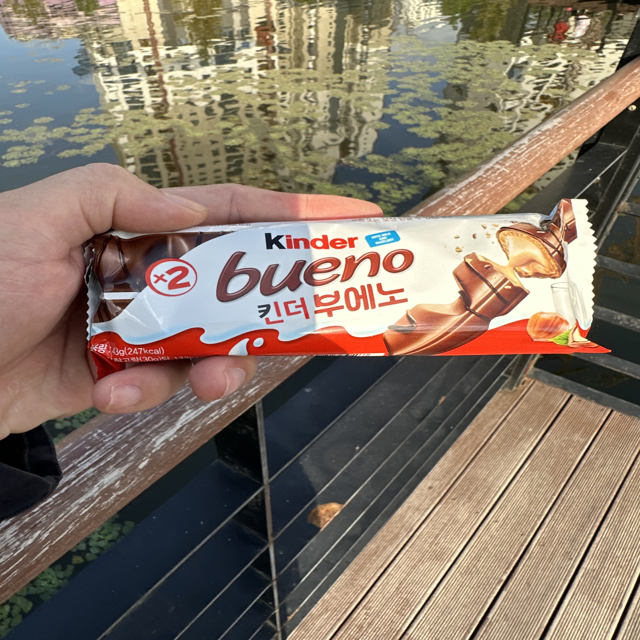
Label: plastics